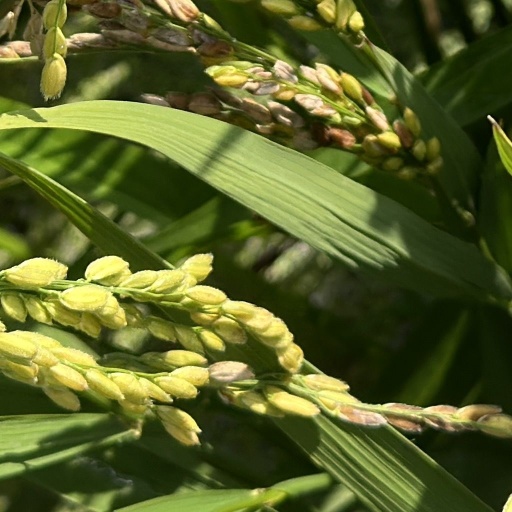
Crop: rice